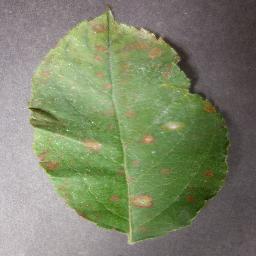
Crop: apple
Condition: cedar_rust